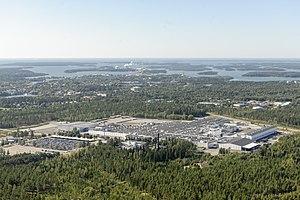
Valmet Corporation est une entreprise finlandaise spécialisée dans les équipements pour les industries de la pâte, du papier et de l'énergie.